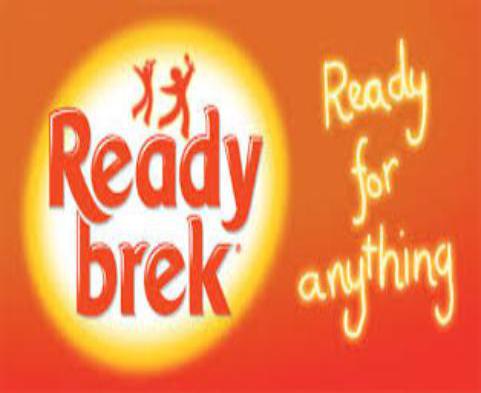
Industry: Food